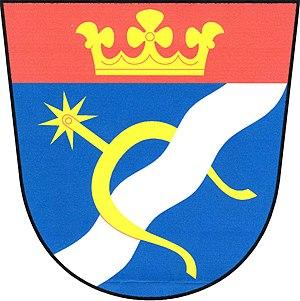
Semice est une commune du district de Nymburk, dans la région de Bohême-Centrale, en République tchèque. Sa population s'élevait à 1 353 habitants en 2020.